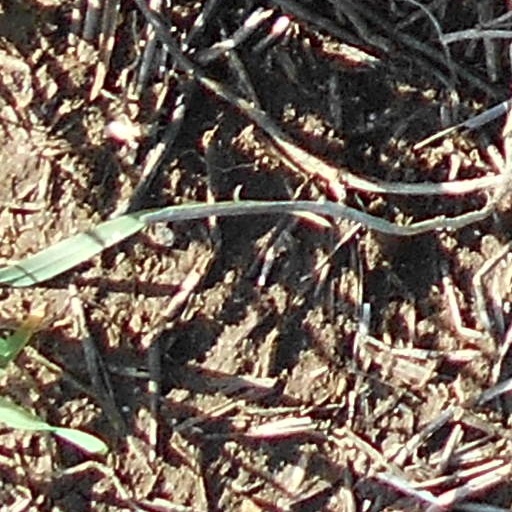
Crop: wheat